Glider Badge

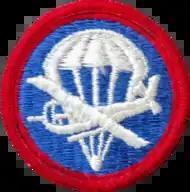
The Airborne Insignia (enlisted version), which combined the parachute and glider garrison cap insignias of World War II

A cloth circular Airborne (Glider) Insignia, similar to the Airborne (Parachute) Insignia, was worn on the garrison cap of active glider units until the Army combined the parachute and glider insignias into one Airborne Insignia worn by all airborne and glider-born units.